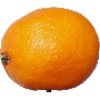
Label: lemon_meyer